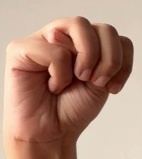
ASL sign: M